Normanton, Queensland

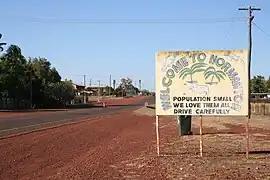
Entry into Normanton

Normanton is an outback town and coastal locality in the Shire of Carpentaria, Queensland, Australia. At the , the locality of Normanton had a population of 1,391 people, and the town of Normanton had a population of 1,326 people.